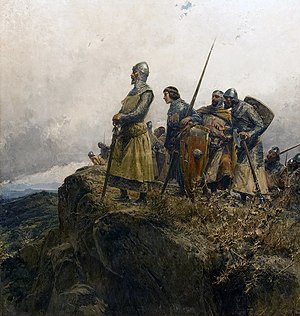
Peter 3. af Aragonien / Det aragonske korstog
Peter 3. ved Col de Panissars af Mariano Barbasán (1889)
Peter 3. af Aragonien, kaldet Peter den Store var konge af Aragonien, af Valencia og greve af Barcelona fra 1276 til sin død. Han erobrede Sicilien og blev konge der i 1282 gennem sin kone Constance, den eneste datter af Manfred af Sicilien. Peter var en af de største middelalderlige monarker i Aragonien, selv om han kun regerede 9 år.